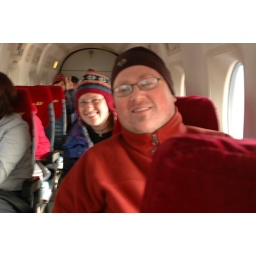
Too weak for Everest base camp, we opted to see the mountain by plane